Saito Nagasaki

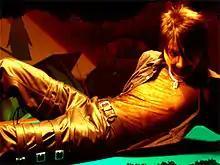
Saito Nagasaki, 2007

Saito Nagasaki (born 22 July 1981) is the founding member of the Singapore Dark Alternative Movement (SDAM), an alternative, non-profit social collective, and a Singaporean Promoter (entertainment) and Disc Jockey. Nagasaki is associated with Singapore's goth subculture and underground BDSM scene in the media and champions alternative culture in Singapore. "Saito Nagasaki" is credited with starting Singapore's first Goth club night, "Heart of Darkness" (hosted at Gashaus) as well as the nation's longest-running dedicated alternative music night, "Alternation" (hosted at DXO, Esplanade - Theatres on the Bay) which lasted 31 weeks since its launch on "9 August 2007" to the finale on "6 March 2008". Nagasaki is also associated with X'ho, a veteran Singaporean Musician and Radio Disc Jockey who currently anchors the "Lush Night" program on Lush 99.5FM; the two have held several DJ residencies together since the launch of Heart of Darkness on 7 March 2007, with X'ho playing under the moniker "DJ Mentor".